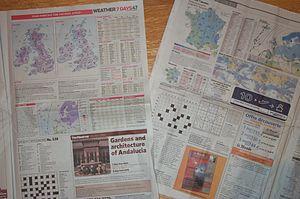
La prévision météorologique est une application des connaissances en météorologie et des techniques modernes de prises de données et d’informatique pour prévoir l’état de l’atmosphère à un temps ultérieur. L’histoire de la prévision du temps remonte aux temps immémoriaux avec les oracles et devins mais la science moderne date vraiment de la fin du XIXᵉ siècle et du début du XXᵉ. Elle s’est cependant affirmée depuis la Deuxième Guerre mondiale alors que les moyens techniques comme le radar et les communications modernes ont rendu l’accès aux données plus rapide et plus nombreuses.